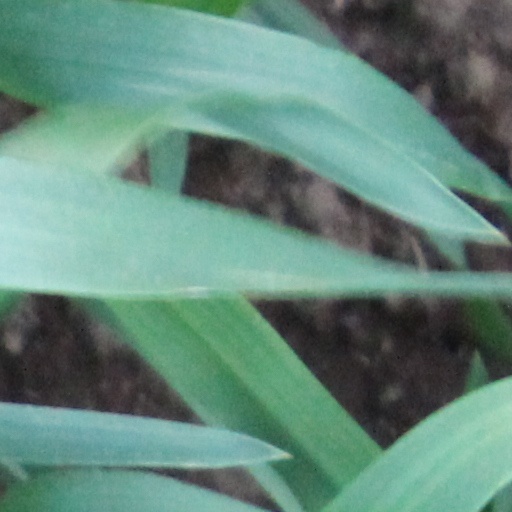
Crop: wheat